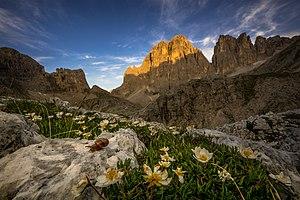
Le terme escargot est un nom vernaculaire qui en français désigne des gastéropodes à coquille, généralement terrestres et appelés aussi des limaçons, ou colimaçons par opposition aux limaces. Ce sont tous des mollusques, quelle que soit leur taille ou leur forme. 40 % des mollusques étant des escargots terrestres, certains escargots toutefois sont des espèces aquatiques, plutôt d'eau douce : Basommatophora tels les limnées ou les planorbes, souvent appelés « escargots nettoyeurs » par les amateurs d'aquariophilie. La plupart des escargots sont phytophages, quoique quelques espèces soient omnivores, zoophages ou détritivores.